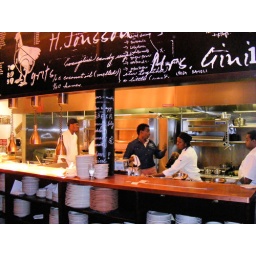
View of the kitchen from the communal table at the Red Rooster by Marcus Samuelsson